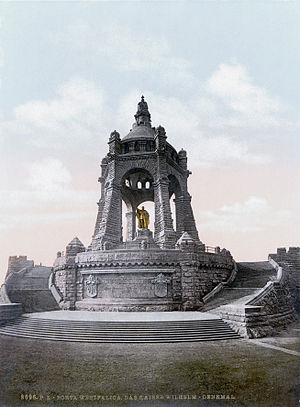
Tyske Kejserrige / Rigets opbygning / Forandring og udvikling af den politiske kultur / Nationalismens forvandling
Kejser Wilhelm mindesmærket ved Porta Westfalica ca. 1895
Det Tyske Kejserrige blev proklameret i Versailles den 18. januar 1871 efter det nordtyske forbunds sejr i den fransk-preussiske krig. Det markerede den endelige samling af Tyskland. Preussen, der udgjorde størstedelen af imperiet, fik en ledende stilling, og dets kansler Otto von Bismarck blev Tysklands rigskansler. De forskellige delstater som Sachsen og Bayern bevarede deres fyrster og lokalregeringer, men måtte underordne sig kejserriget i overordnede spørgsmål.